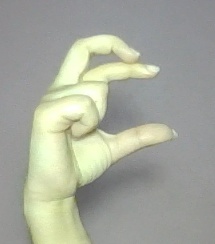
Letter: thal